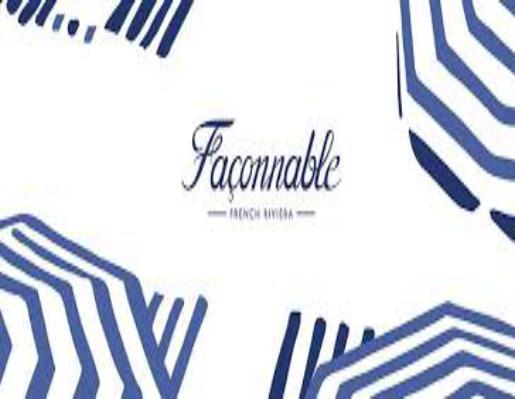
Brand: Faconnable
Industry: Clothes